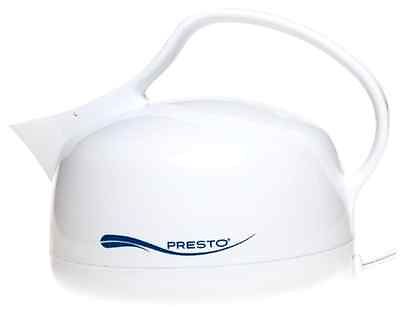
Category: kettle